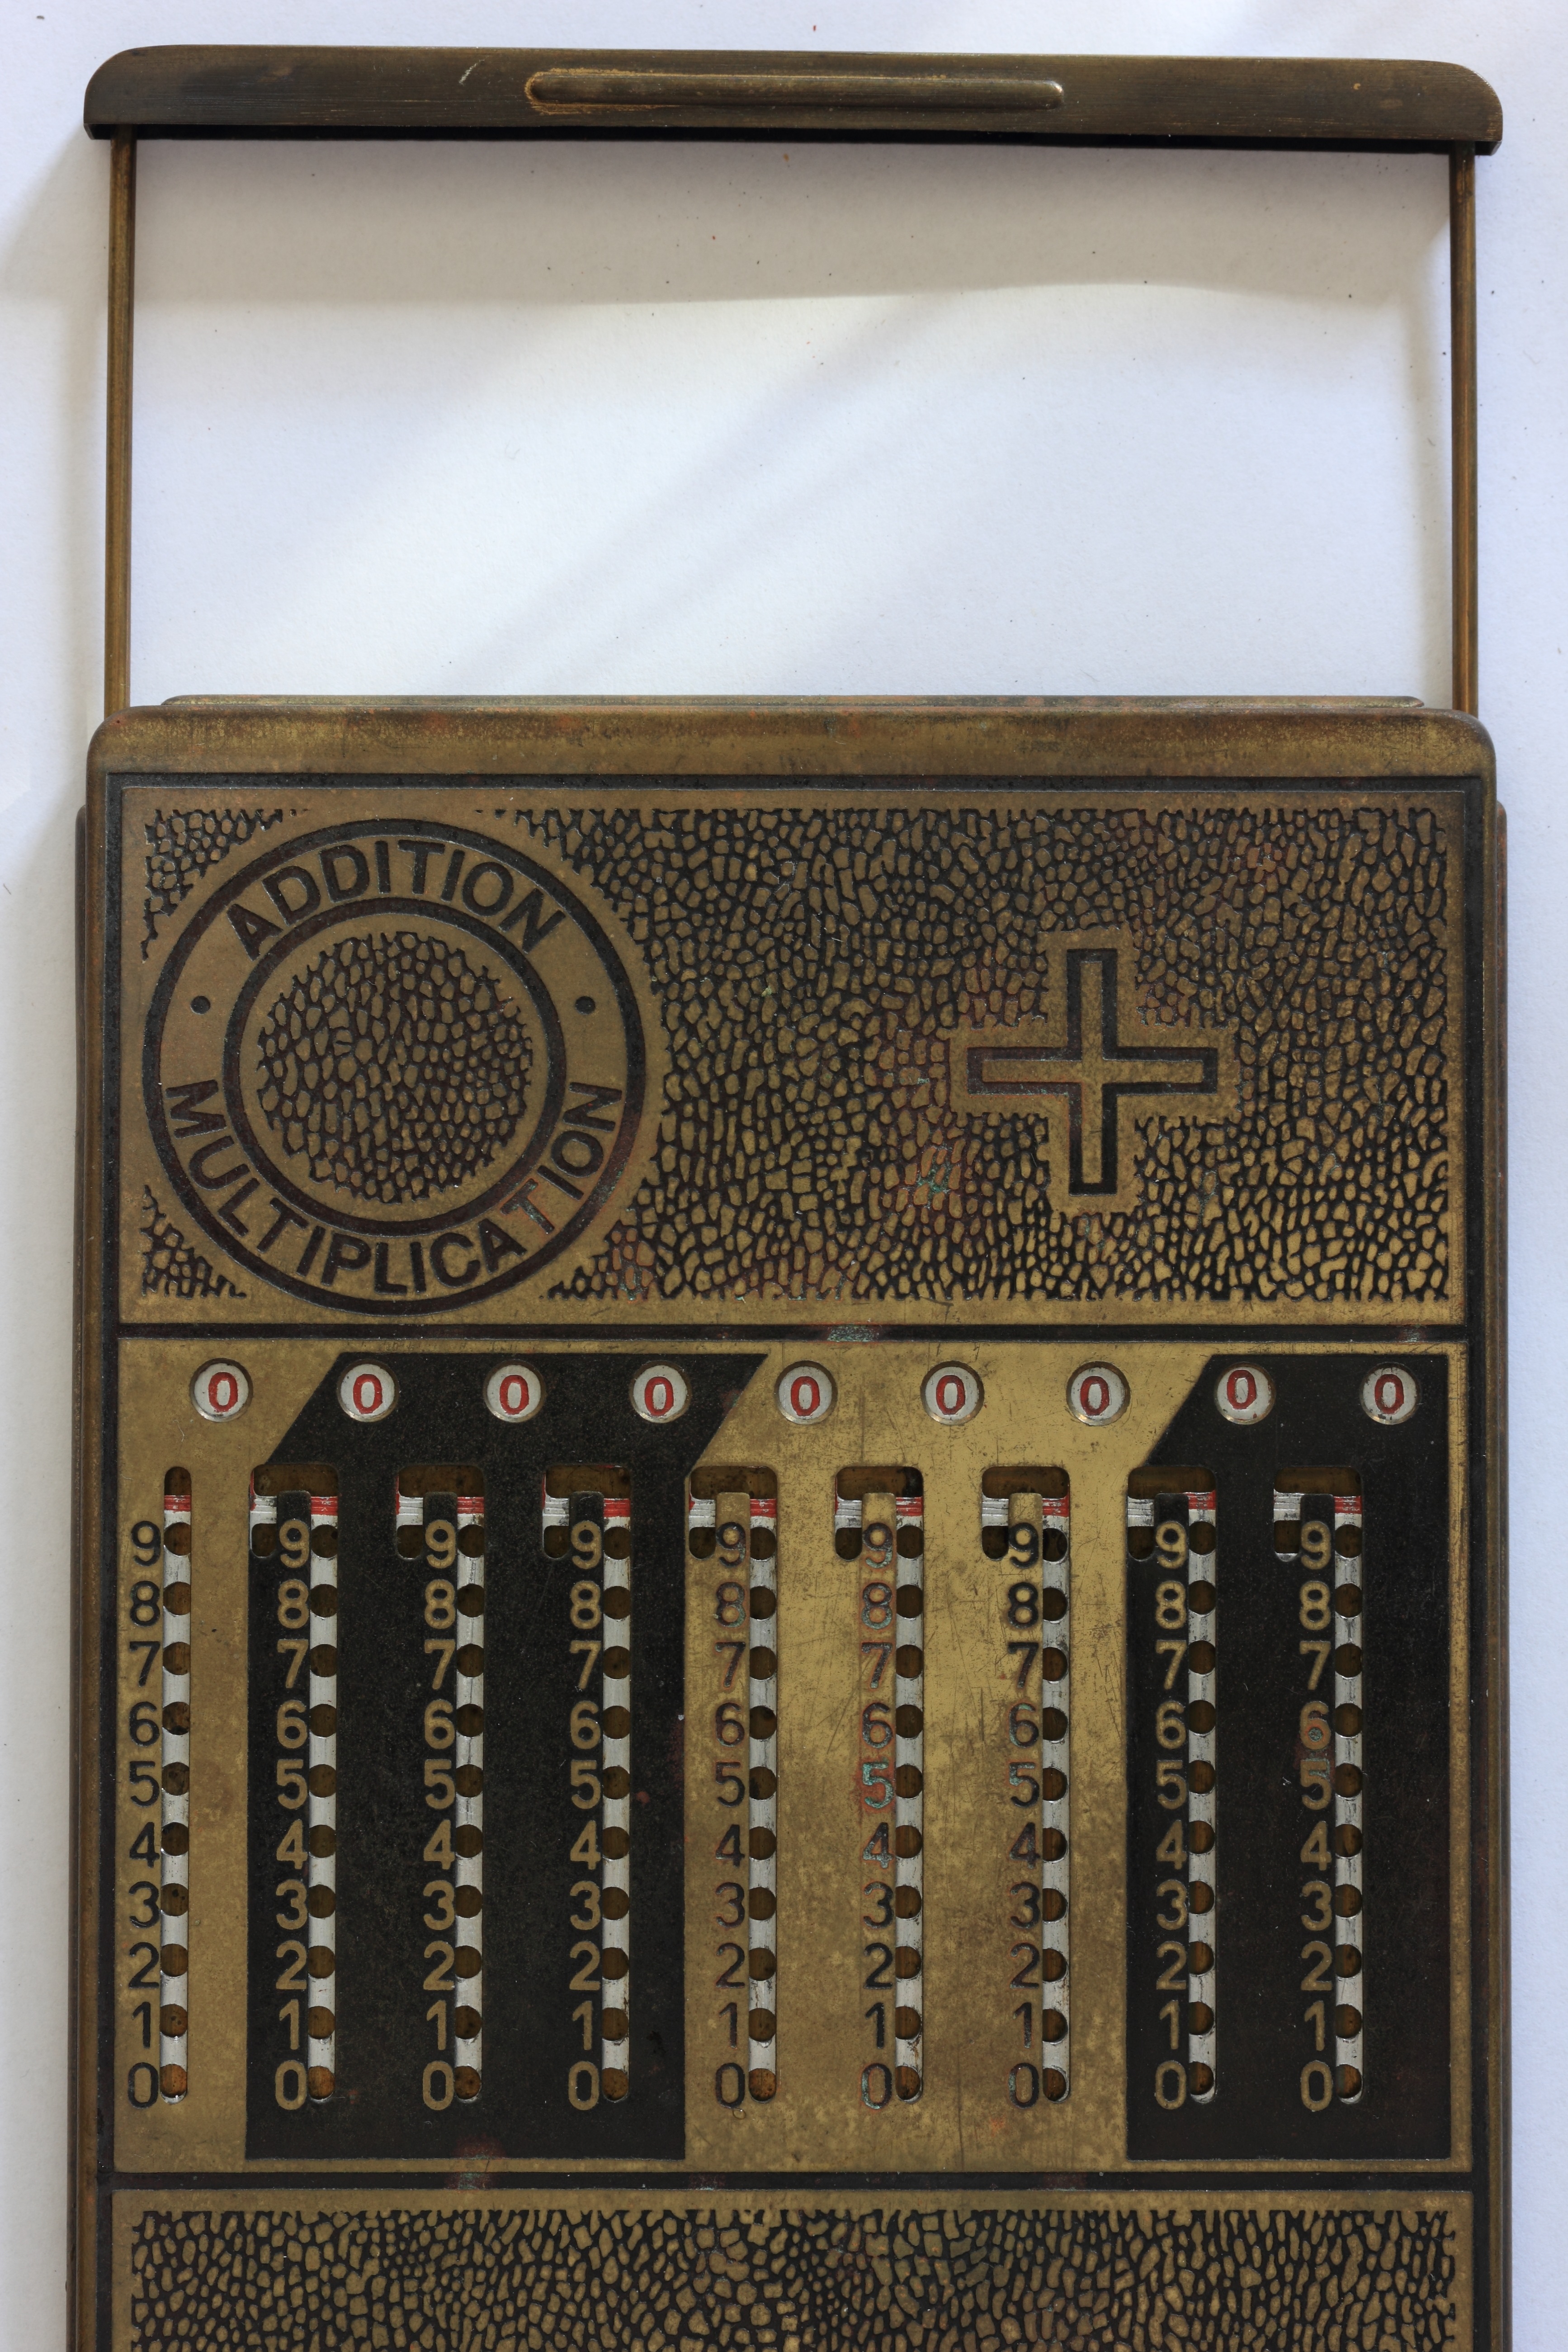
technology, musical instrument, radio, mechanical, calculator, add, subtract, addiator, addition, subtraction, electronic device, electronic instrument